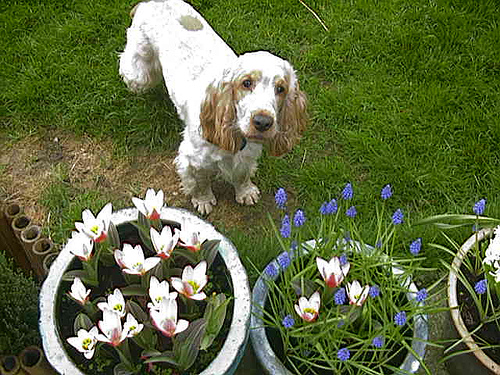
Animal: dog
Breed: english_cocker_spaniel